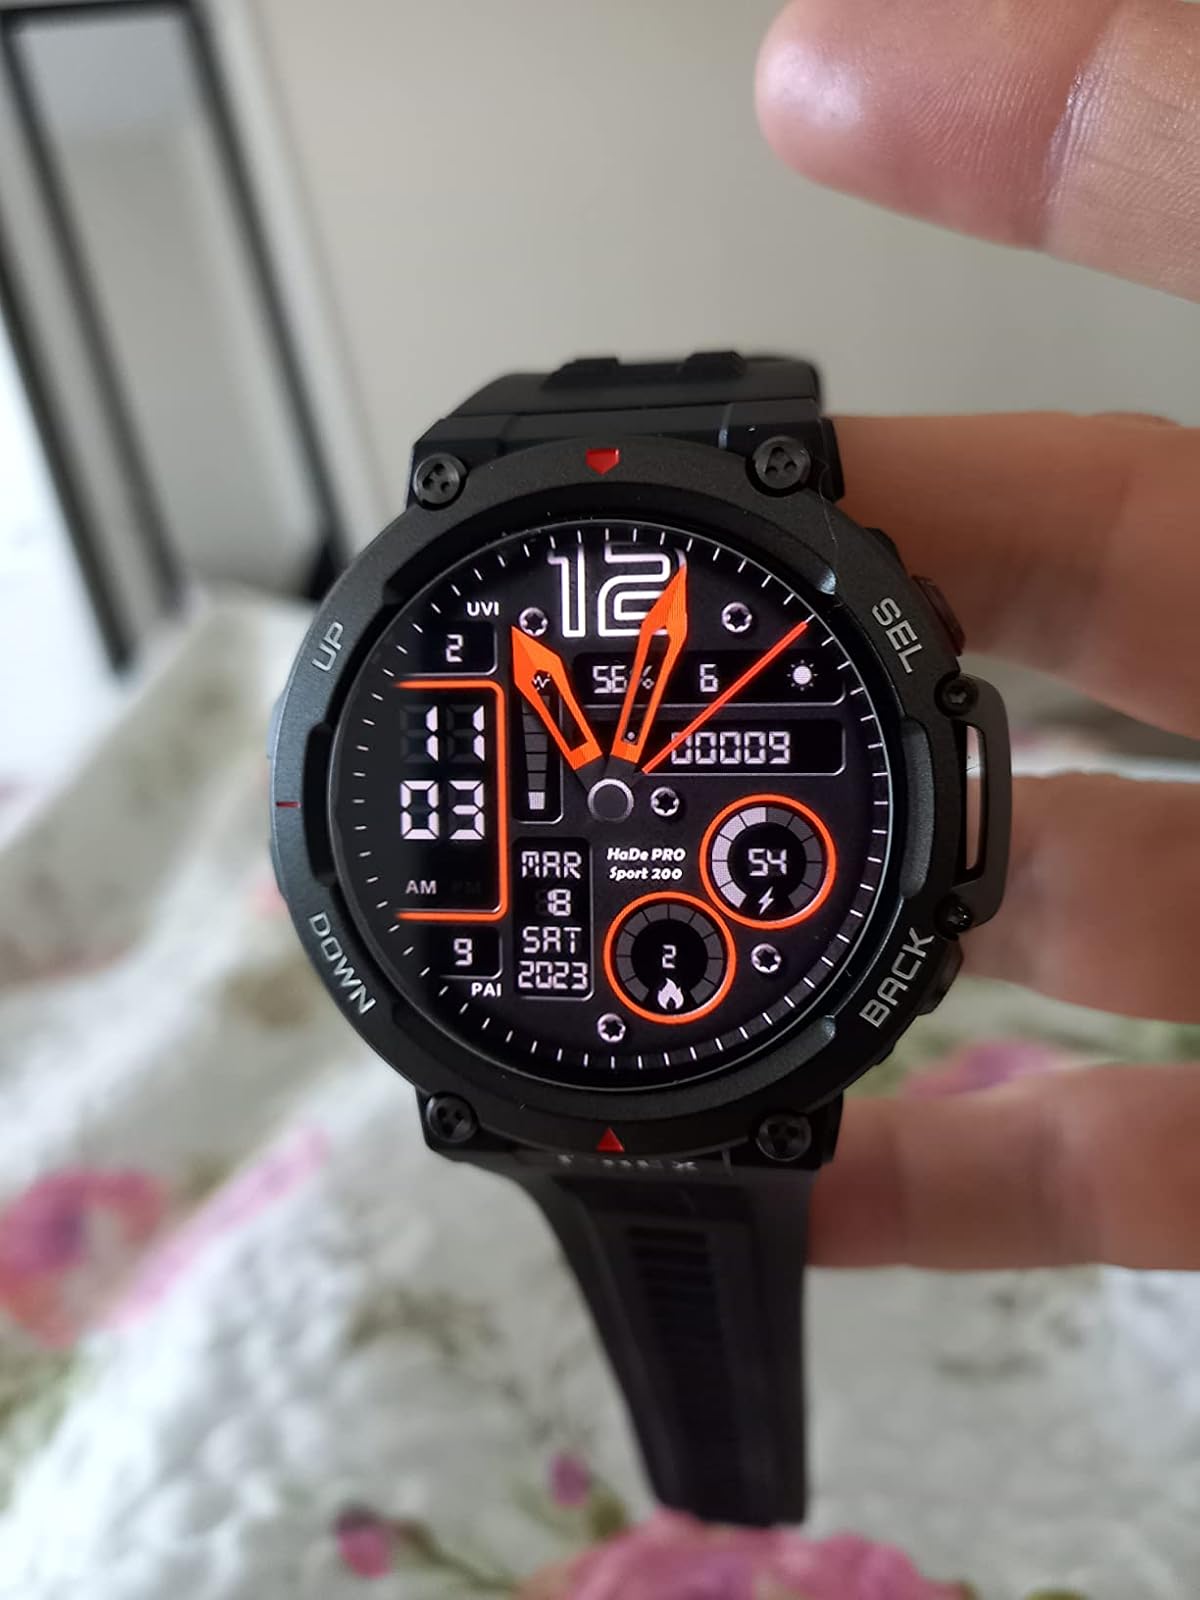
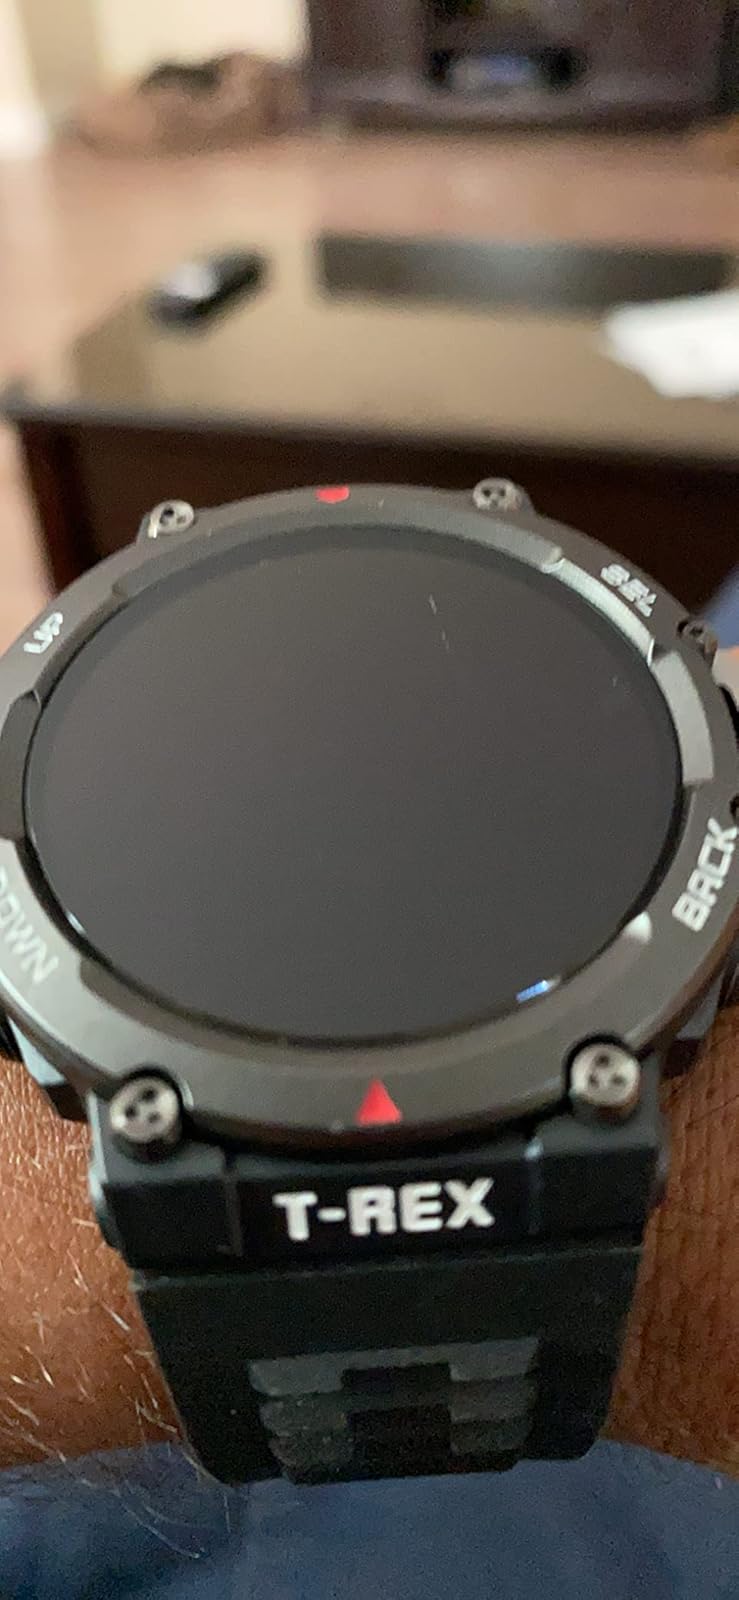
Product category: smartwatch
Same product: yes